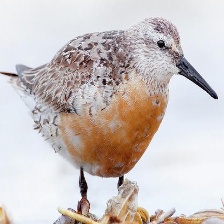
Species: RED KNOT
Scientific name: CALIDRIS CANUTUS
ImageNet parent category: red-backed_sandpiper